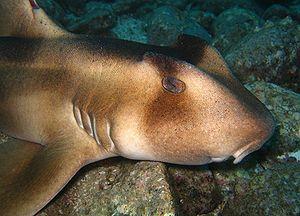
En zoologie, le nom vernaculaire Requin dormeur désigne plusieurs espèces de requins.
Le requin dormeur à crête est un poisson cartilagineux décrit en 1870 par Albert Günther. Il s’agit d’une espèce rare faisant partie du genre Heterodontus de la famille des Hétérodontidés. Ces requins sont des fossiles vivants, représentant un groupe de requins présents au Carbonifère.